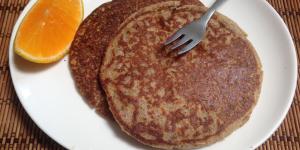
pancakes sin gluten